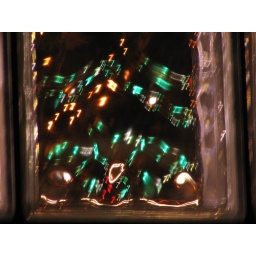
A little fun with slow shutter speeds, a wobbly tripod, and some glass block windows in the basement.